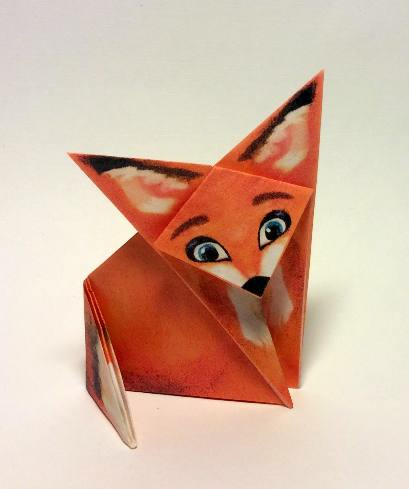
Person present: No